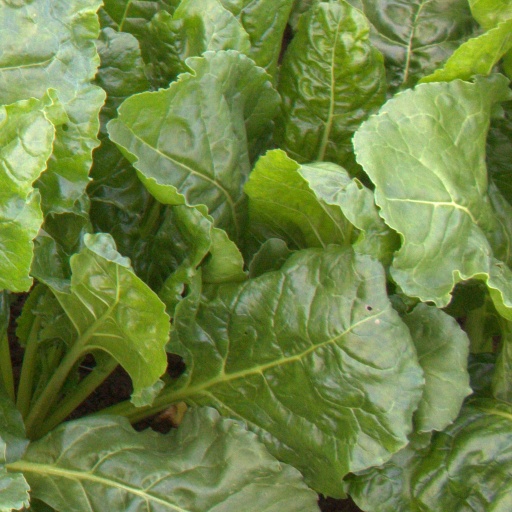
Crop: sugar beet